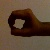
The image shows a hand gesture representing the number 0 in Indian Sign Language.